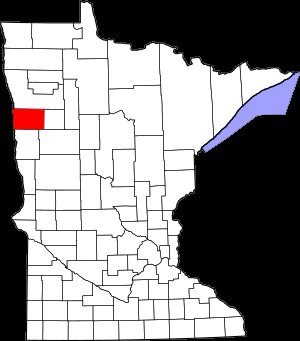
Norman County
Norman Countys placering i Minnesota
Norman County er et county i den amerikanske delstat Minnesota. Norman County ligger vest i staten og grænser op til Polk County i nord, Mahnomen County i øst, Becker County i sydøst og mod Clay County i syd og grænser desuden op til delstaten North Dakota i vest ved floden Red River, som udgør en naturlig grænse.